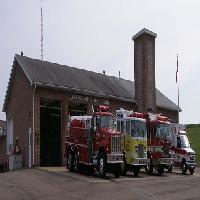
Weather: cloudy or overcast